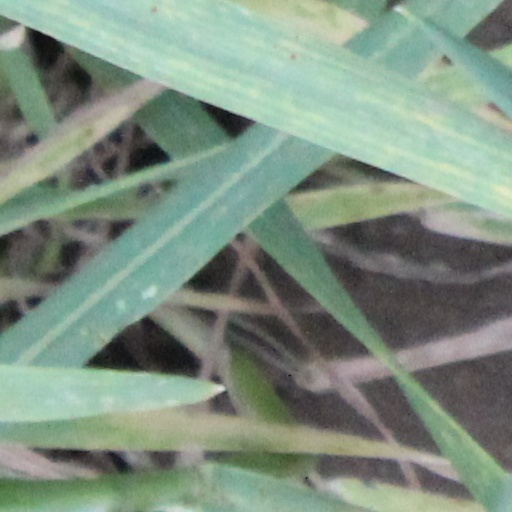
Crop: wheat